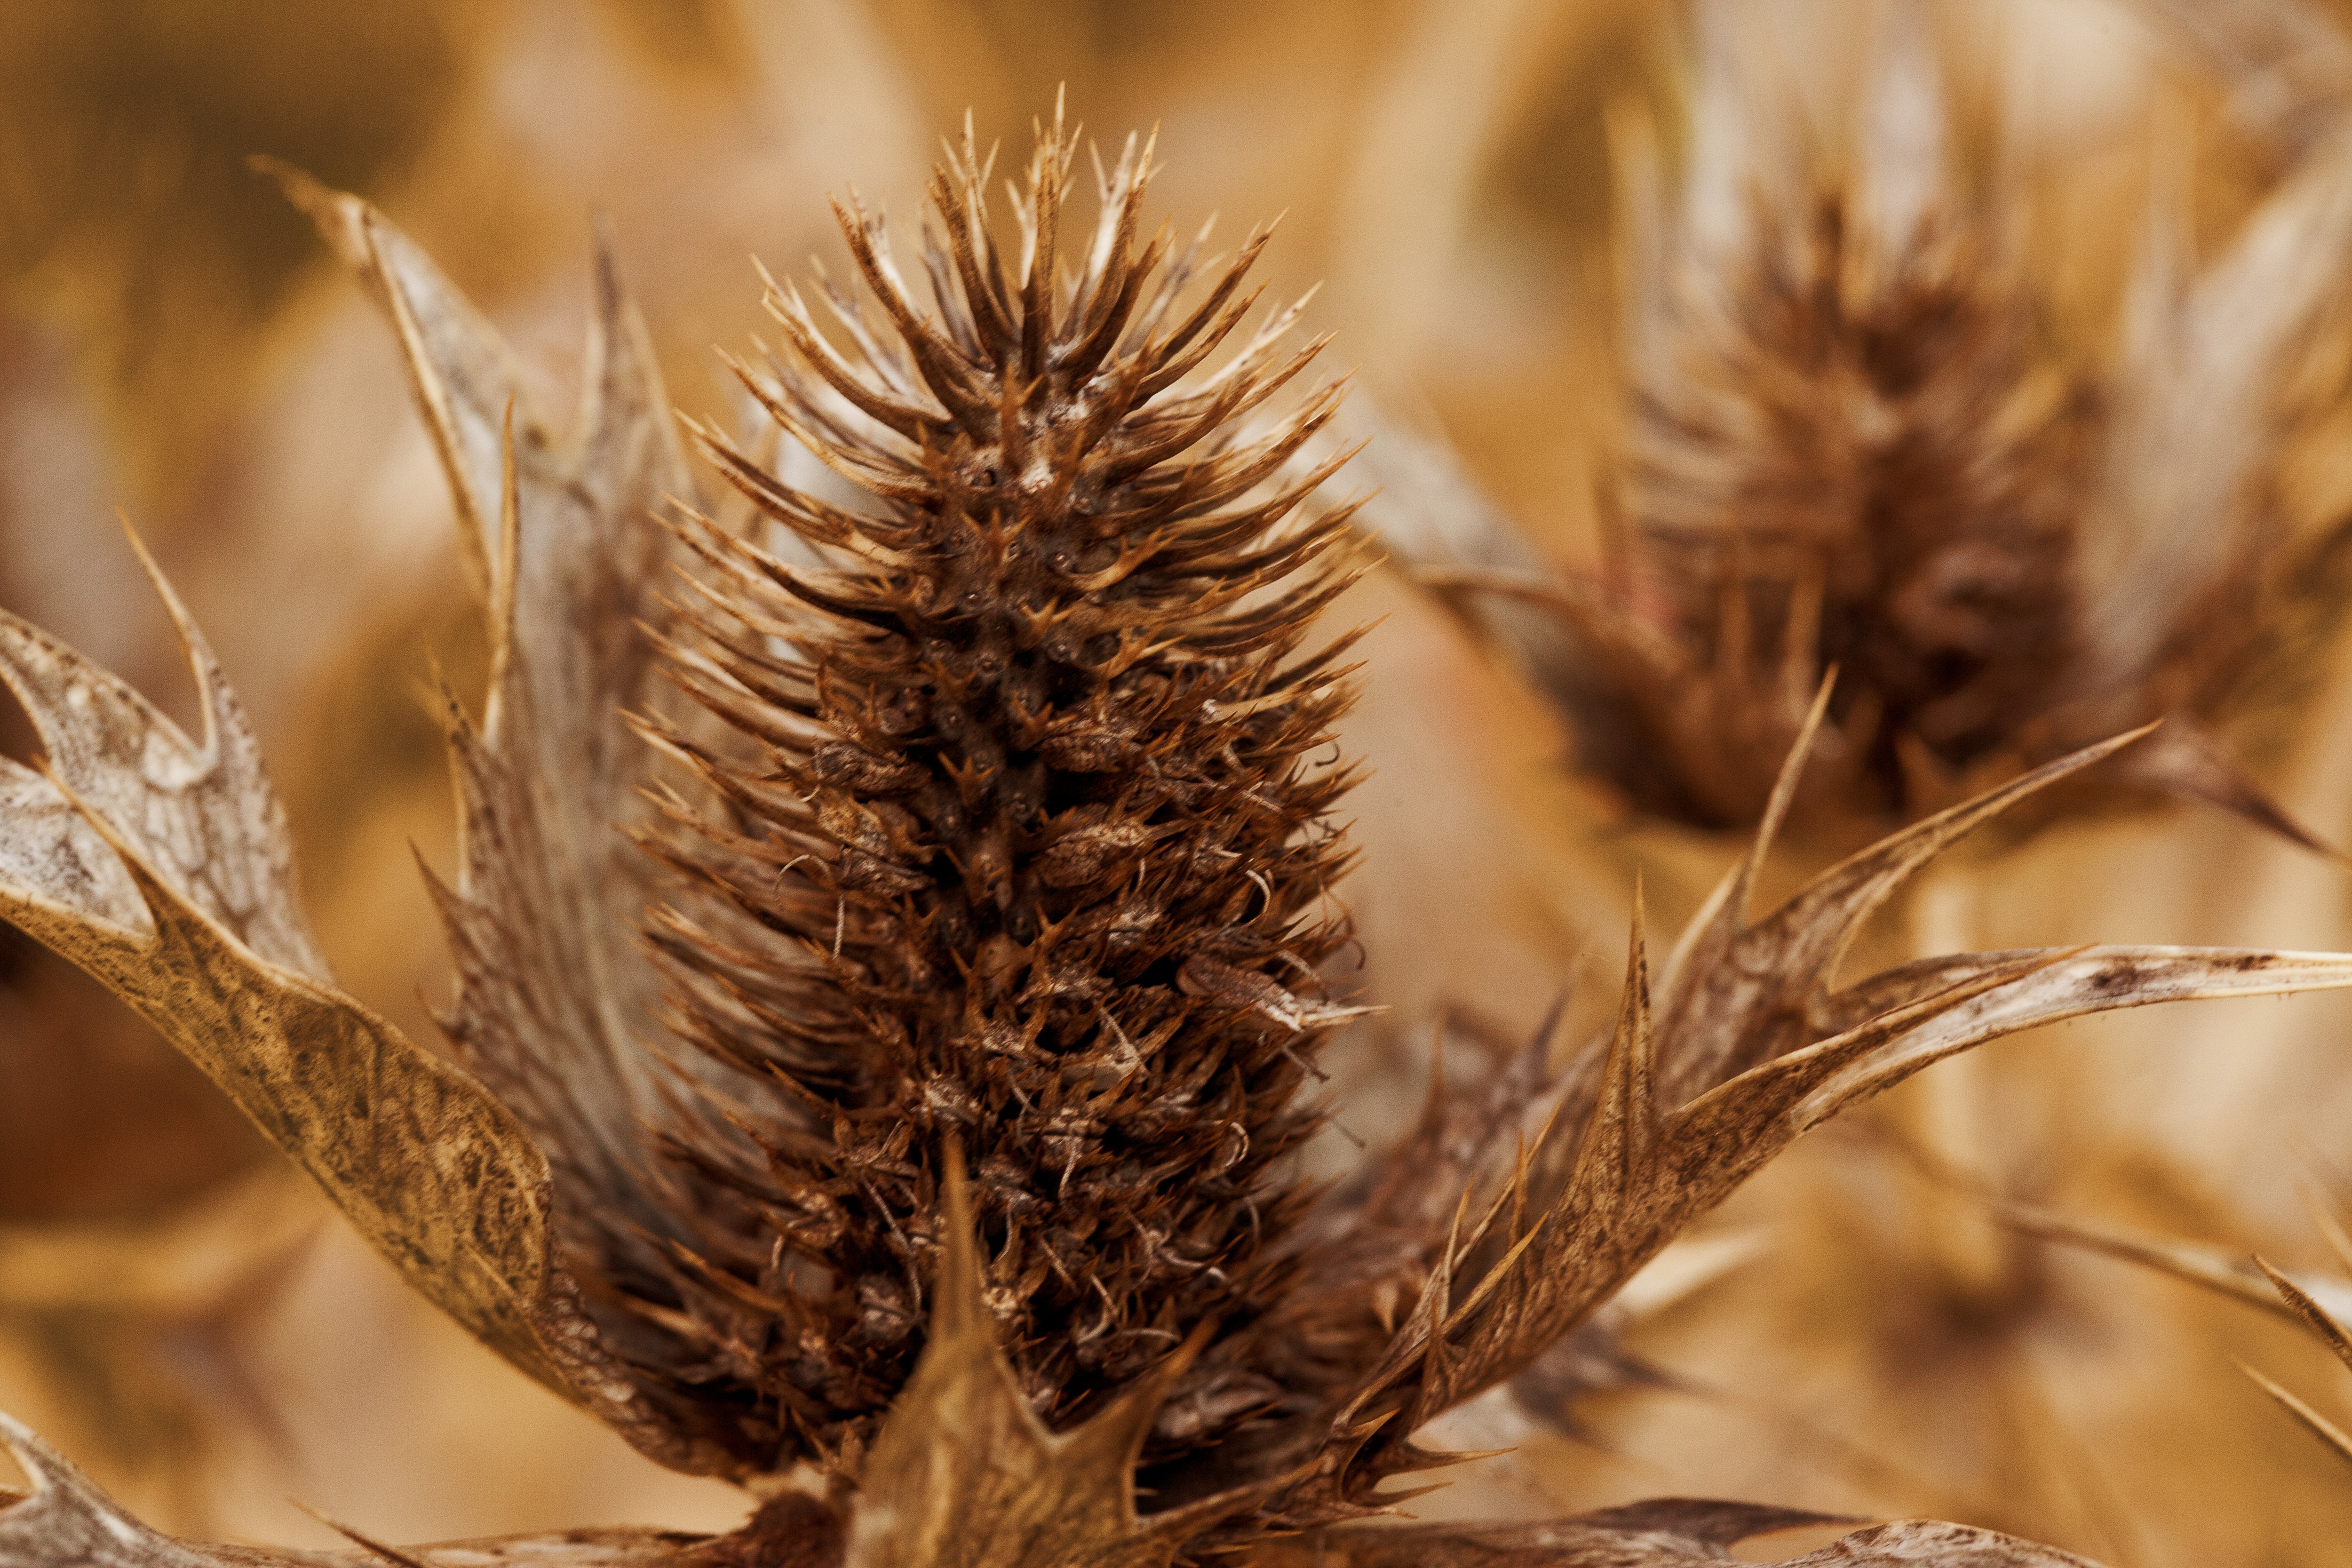
nature, grass, branch, sharp, plant, field, wheat, fall, flower, old, thorn, dry, food, produce, crop, macro, autumn, brown, botany, agriculture, flora, spike, weed, close up, head, thistle, macro photography, thorny, flowering plant, grass family, plant stem, land plant